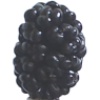
Label: Mulberry 1